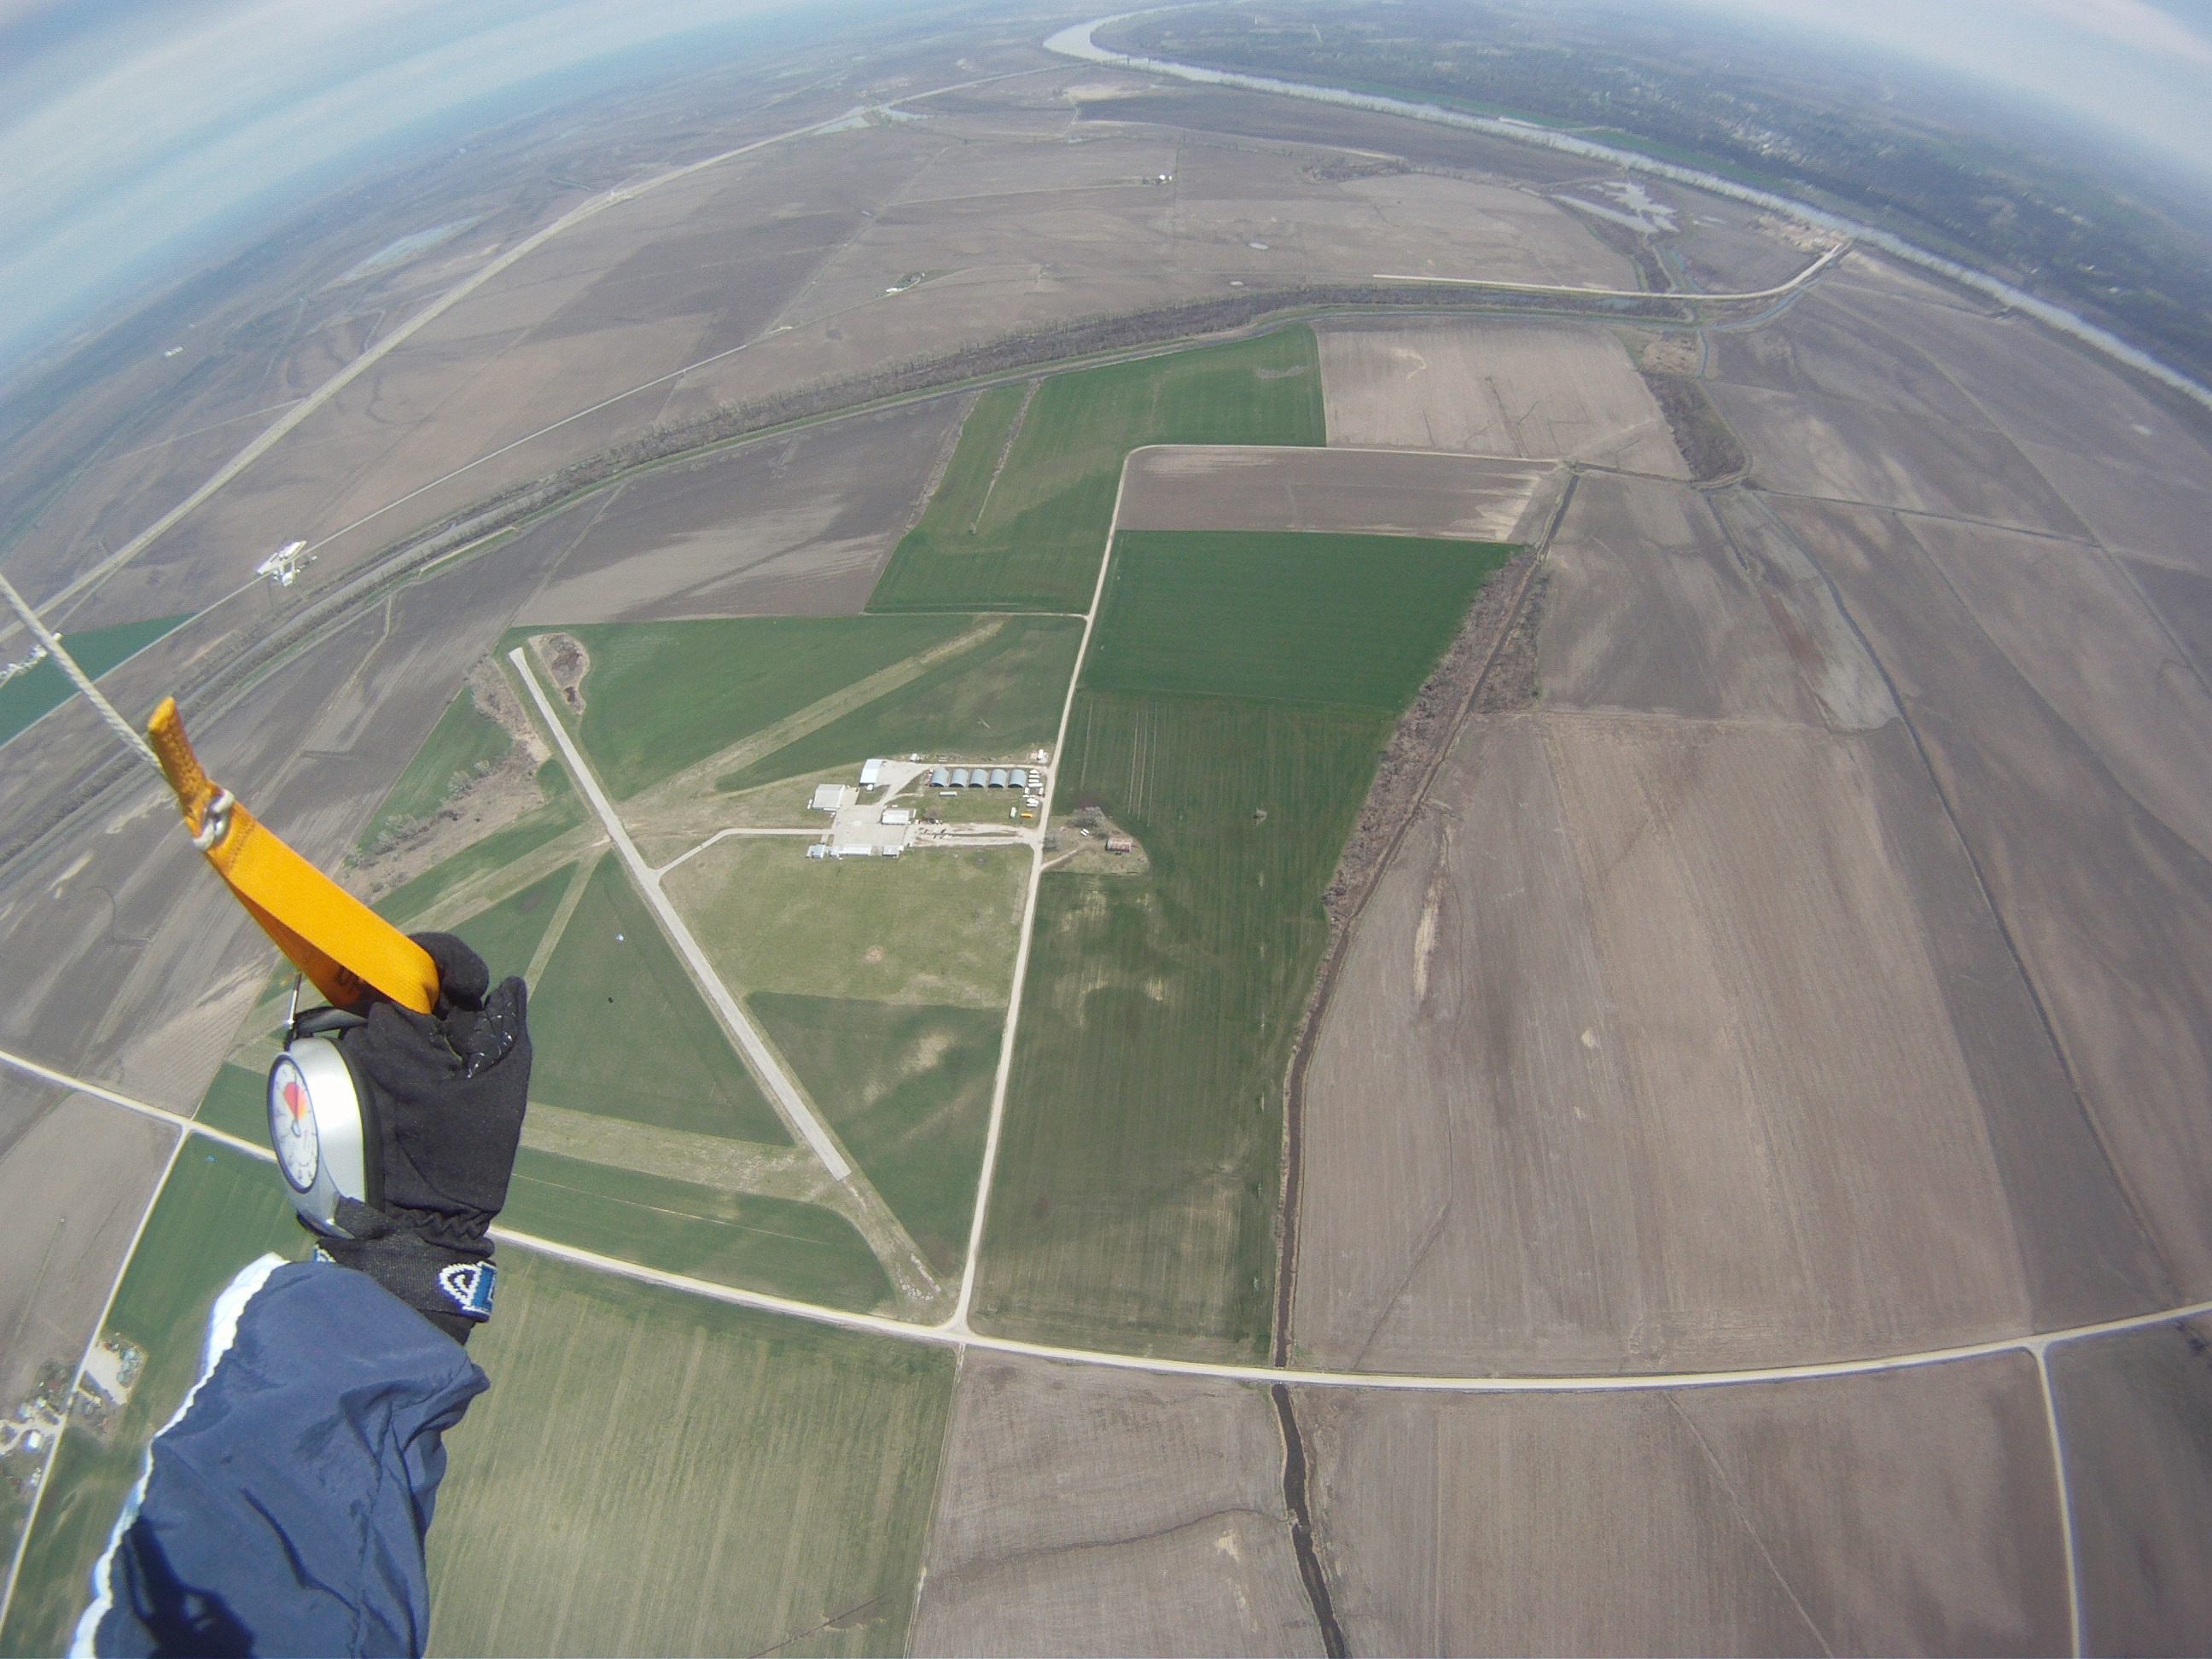
outdoor, wing, group, sky, sport, air, adventure, view, flying, recreation, formation, jumping, motion, high, aviation, flight, action, professional, freedom, extreme, altitude, extreme sport, thrill, aerial, skill, activity, height, dive, falling, glider, skydiving, sports, airborne, gliding, danger, risk, active, exciting, parachuting, air sports, parachutist, jumpsuit, velocity, aerial photography, outdoor recreation, thrilling, atmosphere of earth, windsports, wes harrison